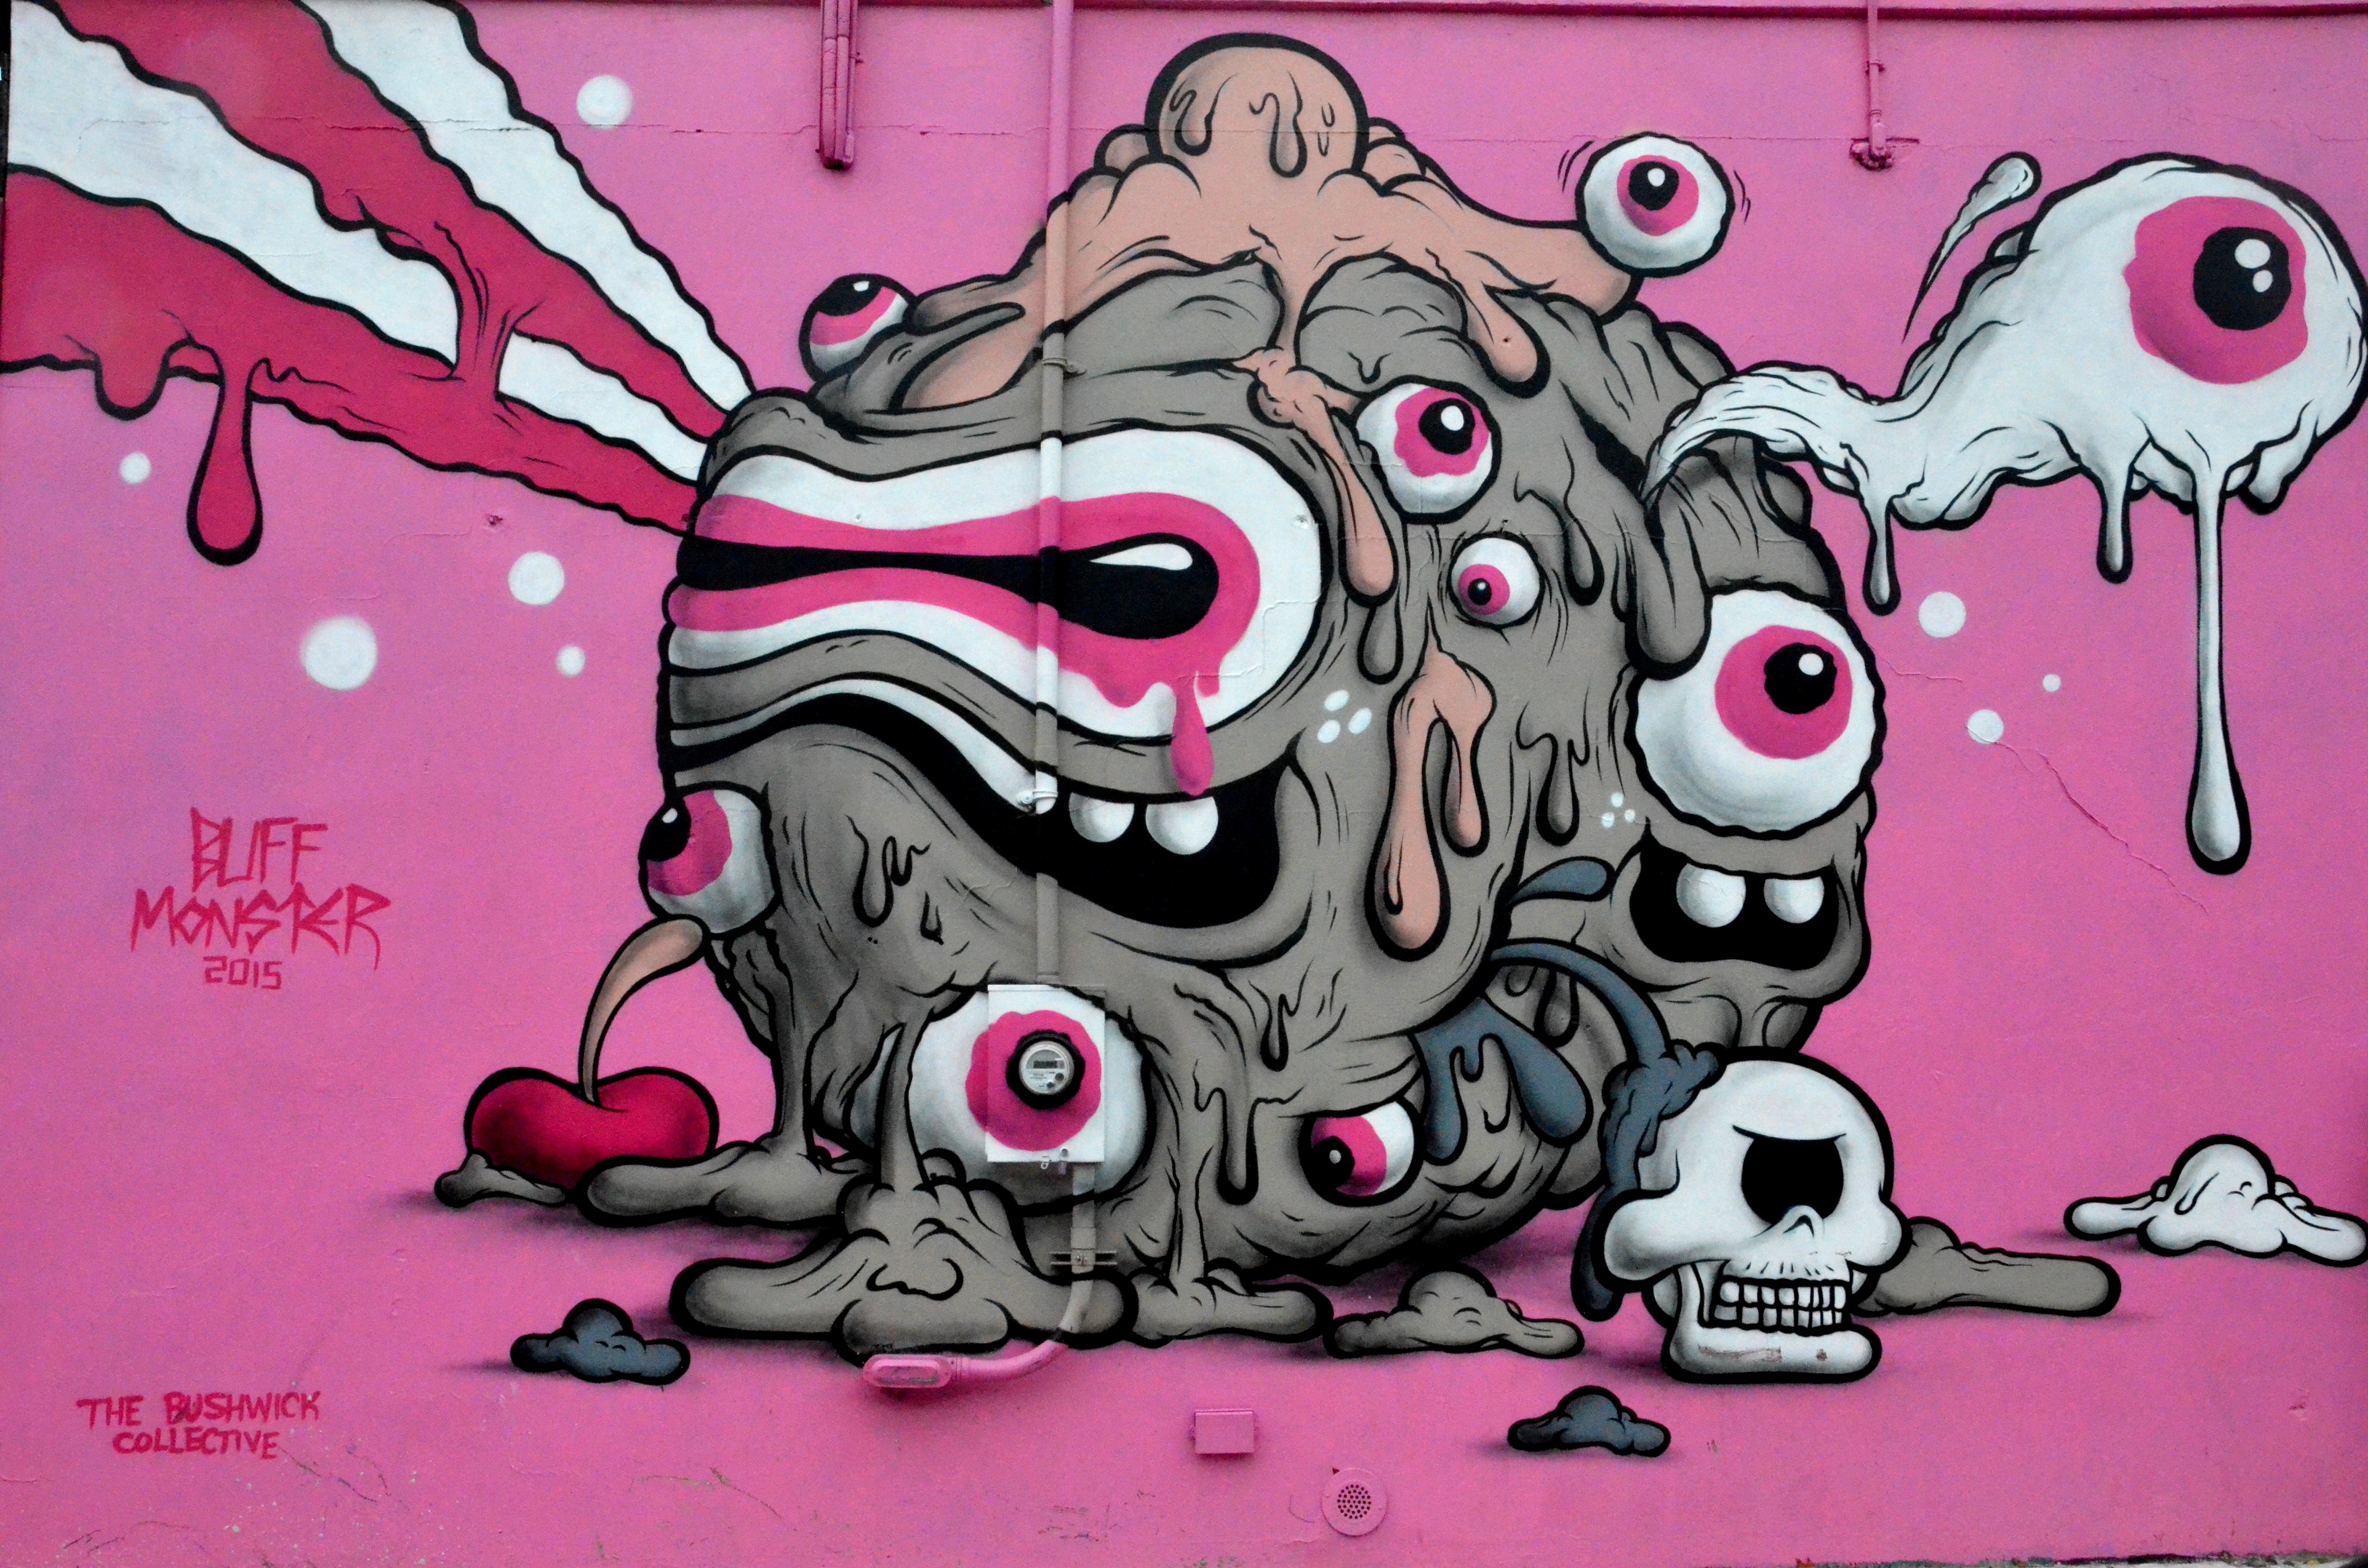
abstract, new york, wall, spray, color, paint, brooklyn, colorful, pink, graffiti, modern, street art, font, eyes, art, sketch, drawing, illustration, ball, mural, monster, expression, image, comic, emotion, cartoon, clip art, statement